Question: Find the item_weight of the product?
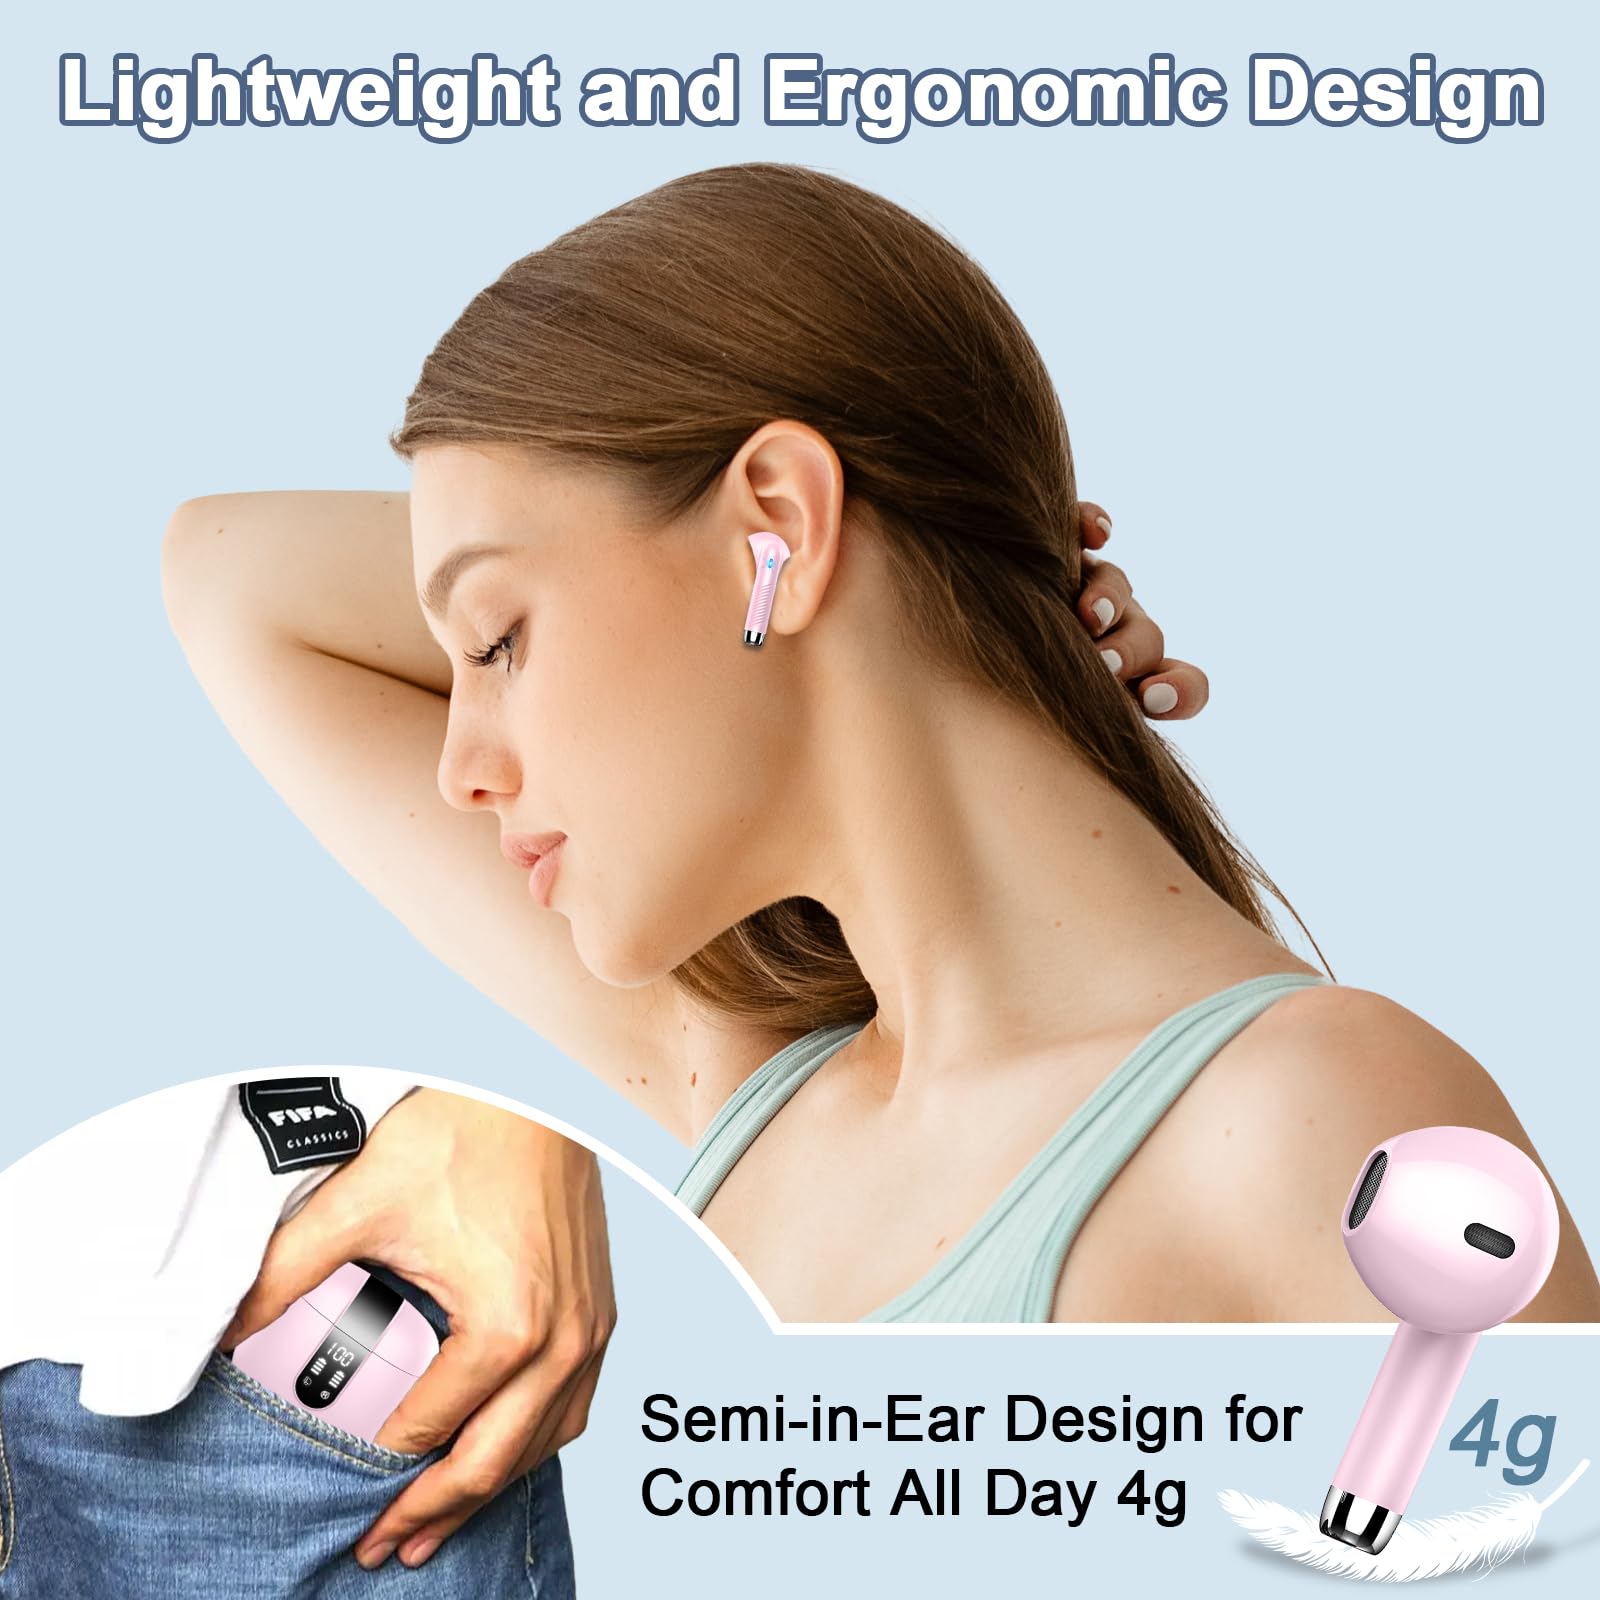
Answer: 4.0 gram